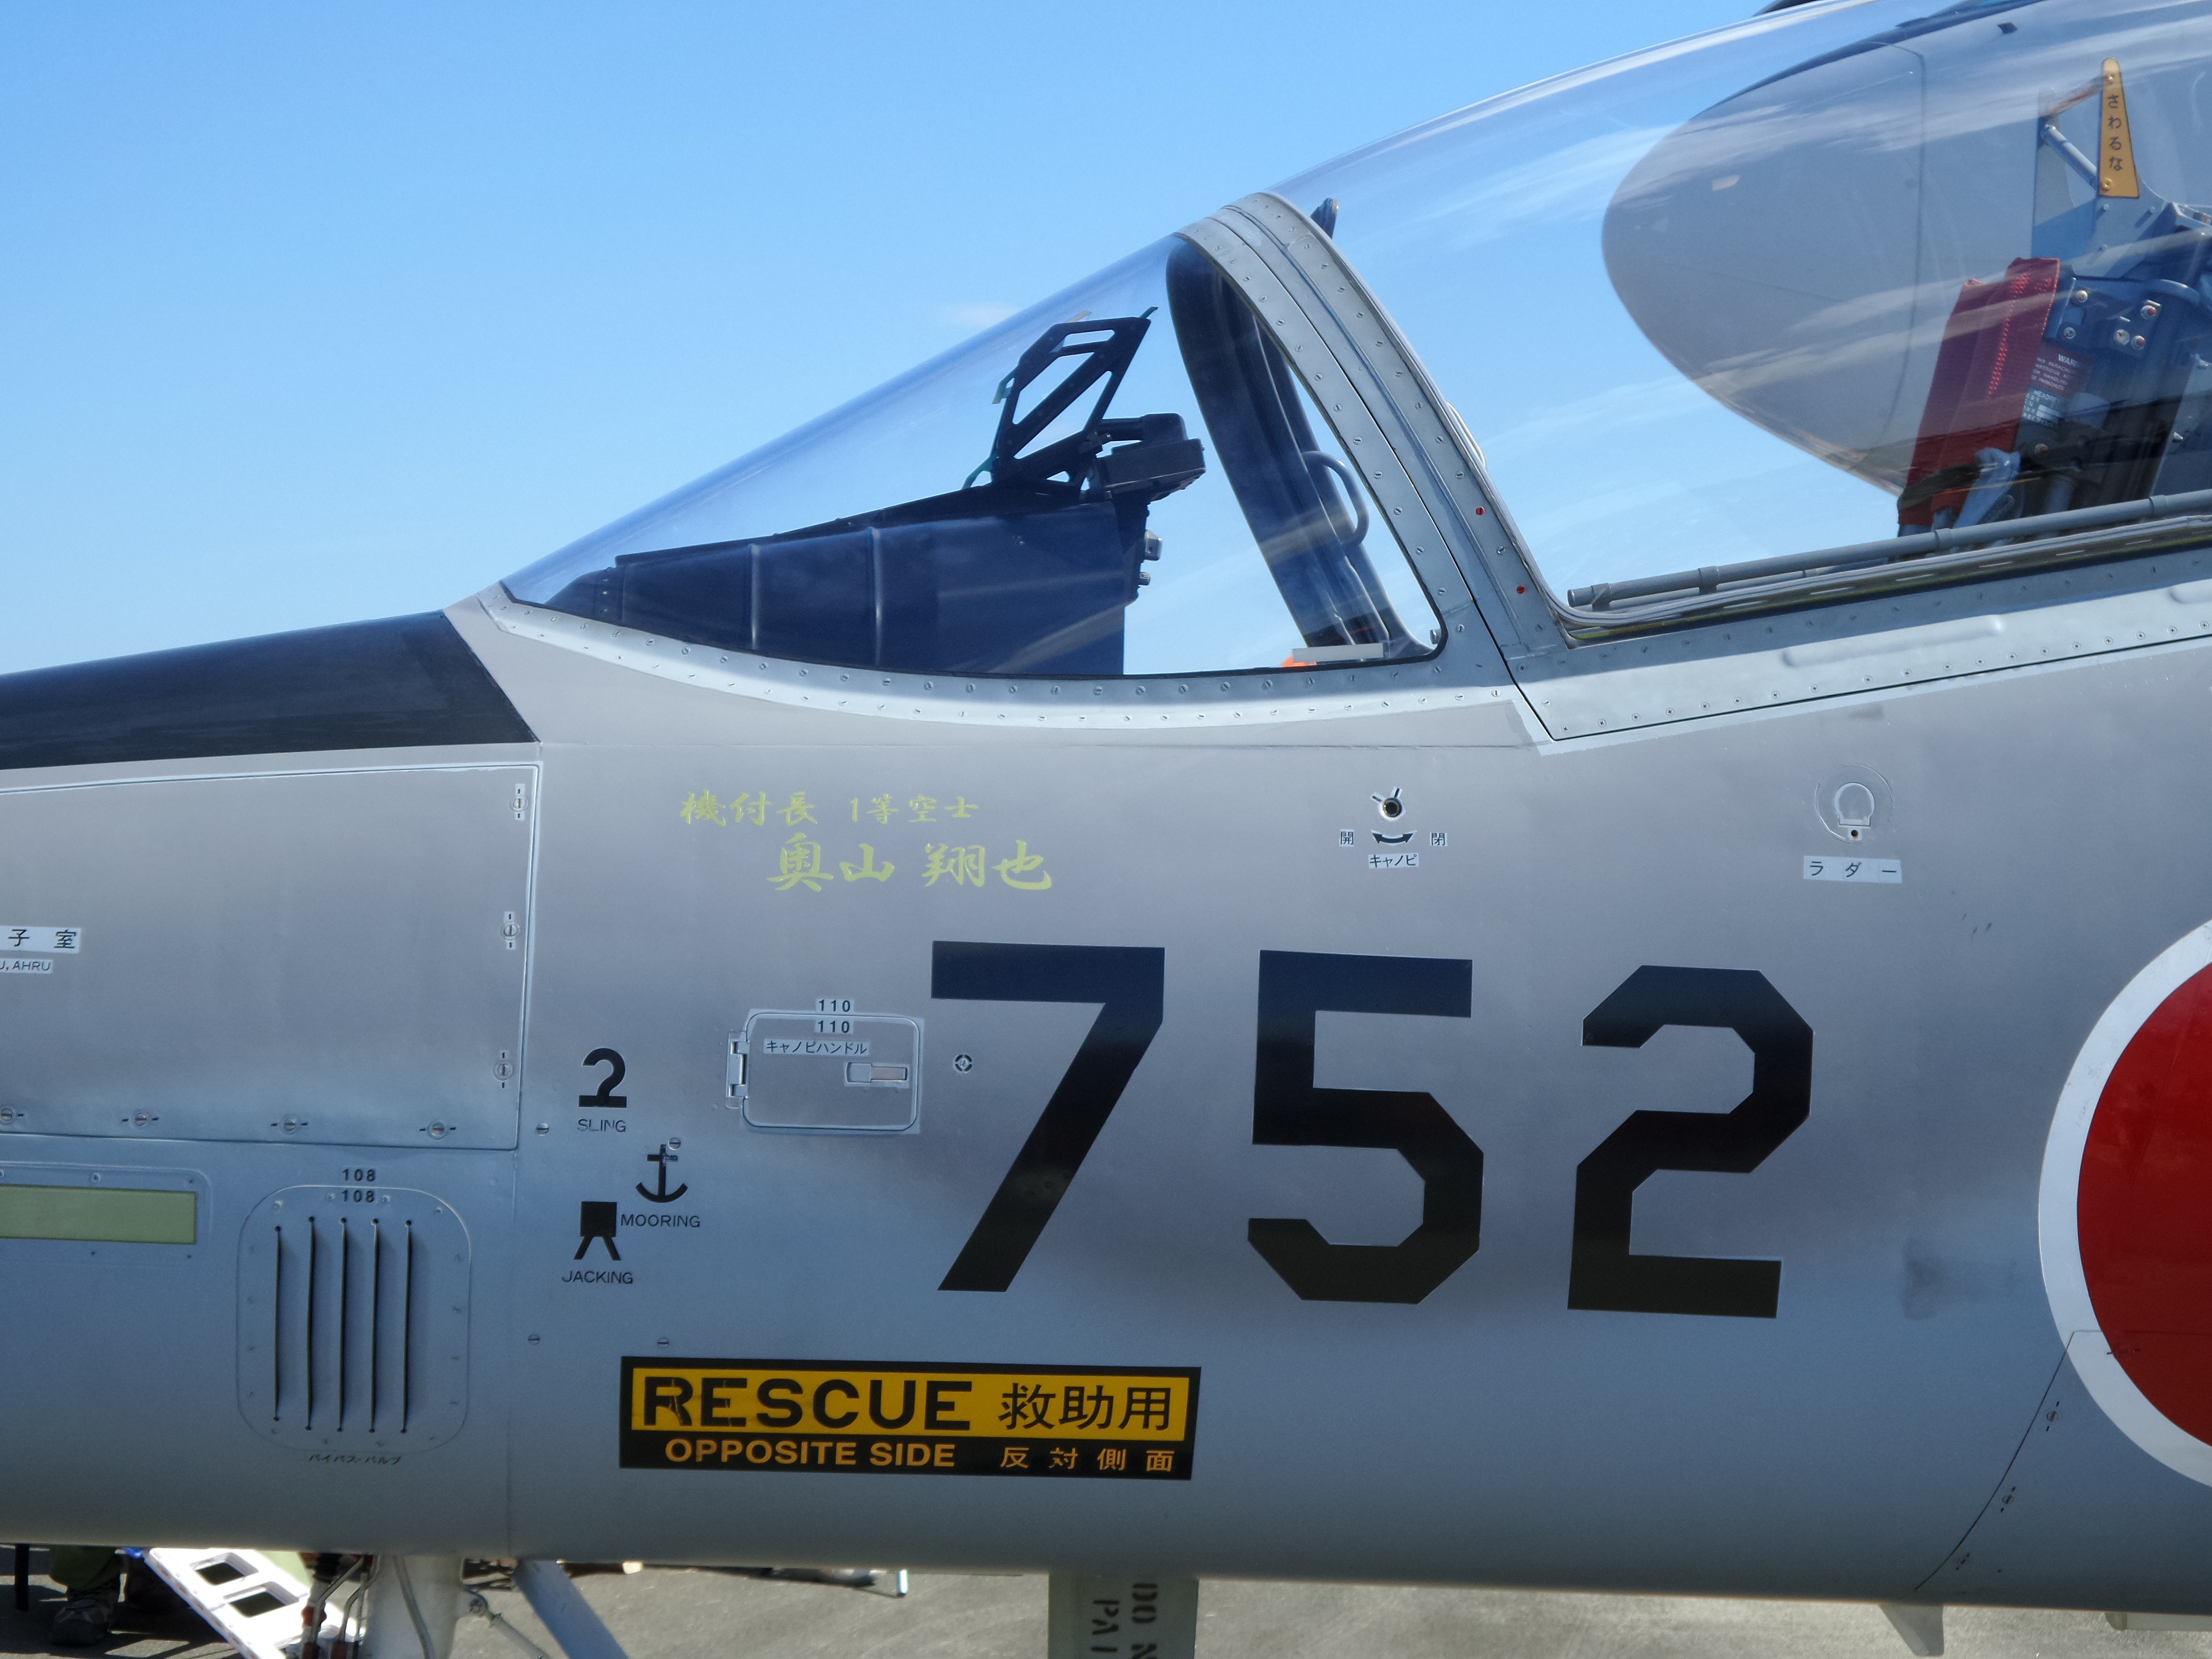
wing, air, airplane, aircraft, jet, army, vehicle, airline, aviation, show, flight, japan, cockpit, airshow, fighter, hamamatsu, air force, jet aircraft, fighter aircraft, military aircraft, atmosphere of earth, aerospace engineering, aircraft engine